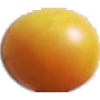
Label: Cherry Wax Yellow 1